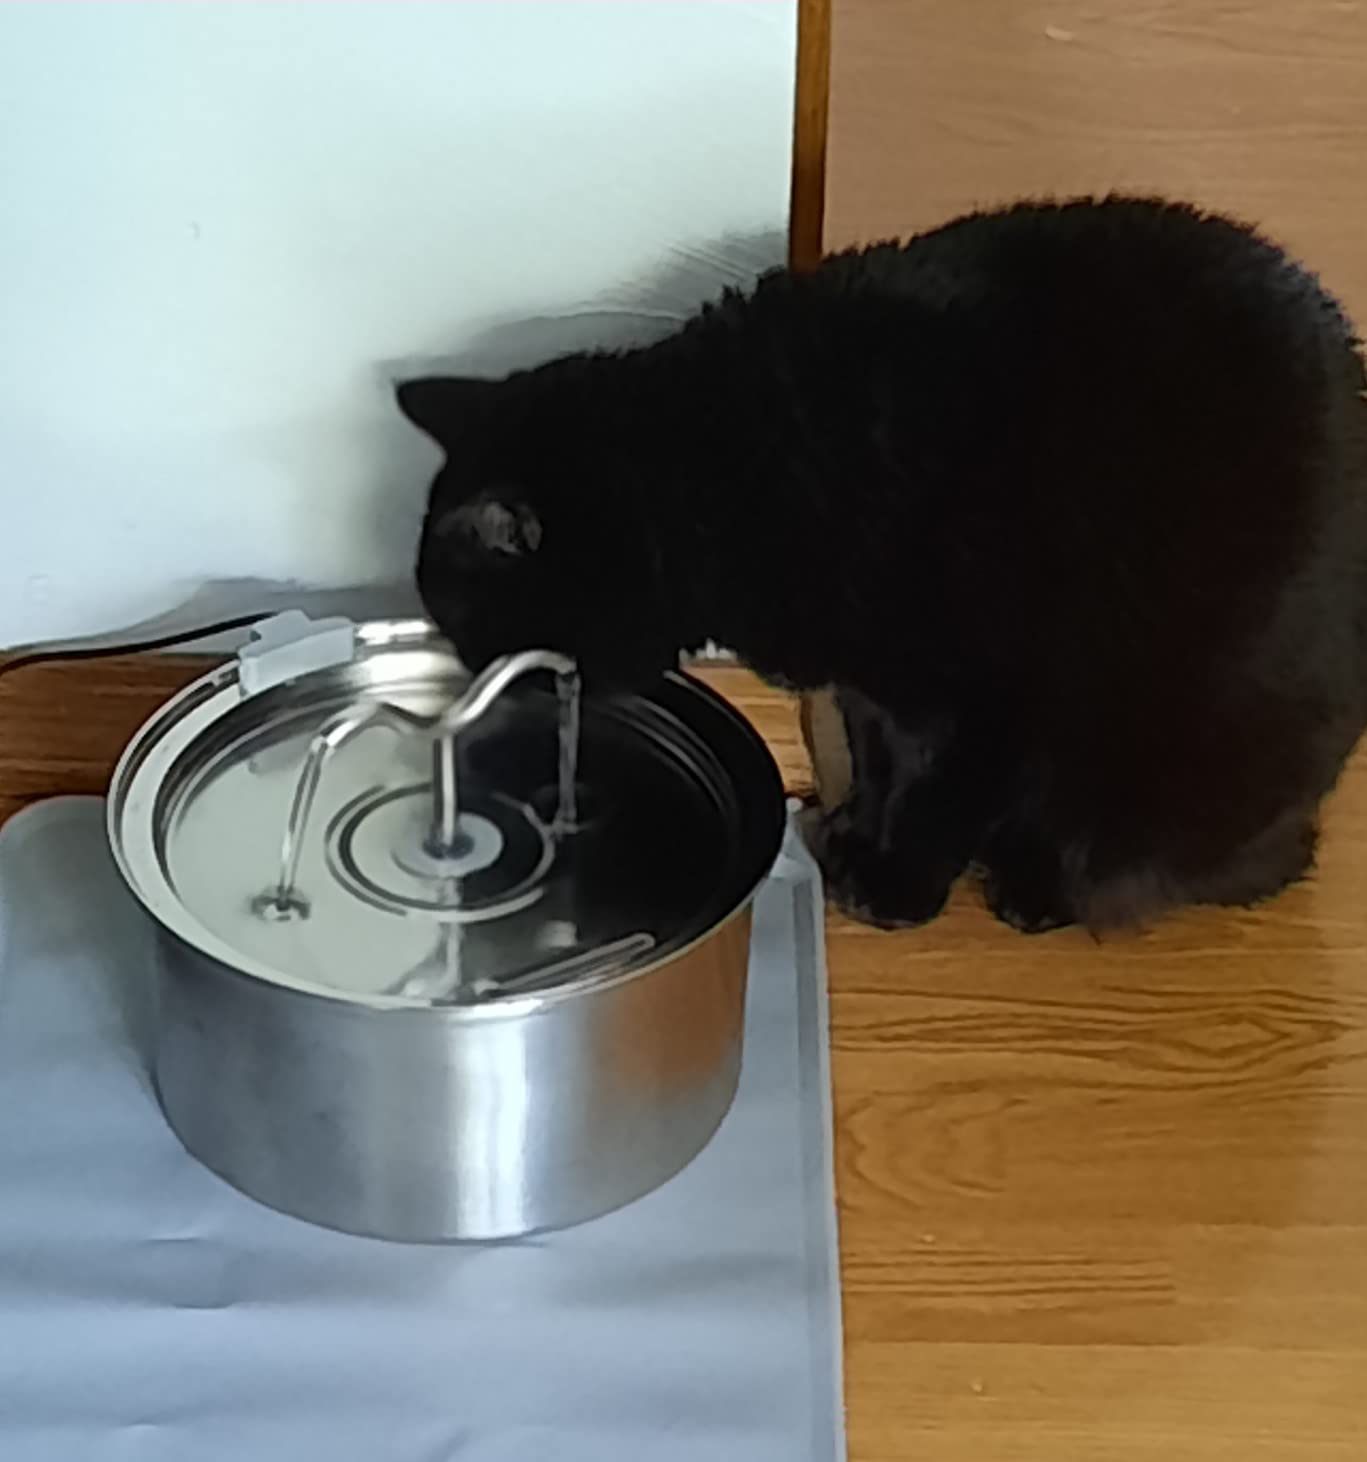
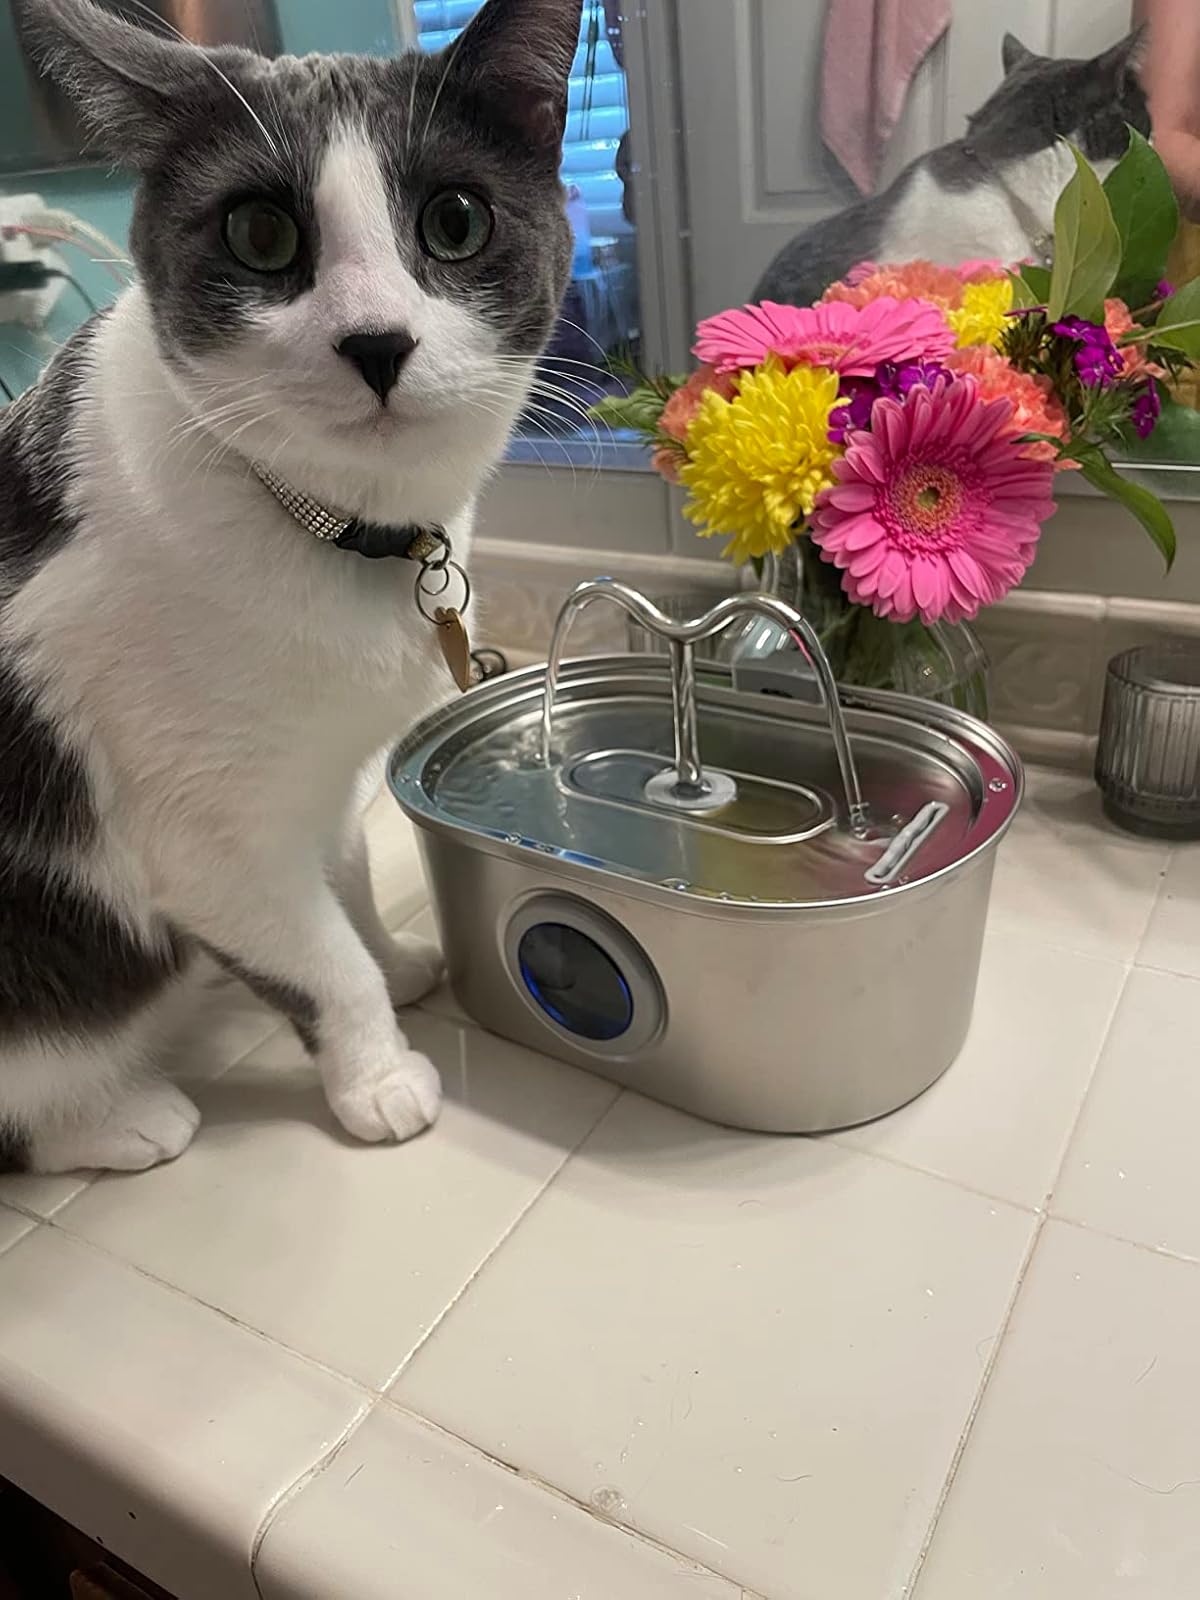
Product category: items_bowl
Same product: no